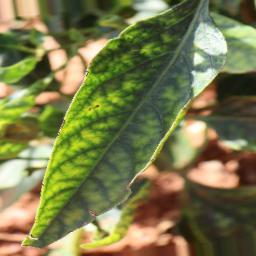
Label: nutritional